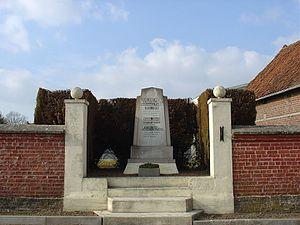
Monument aux morts de Haut-Maînil
Quœux-Haut-Maînil est une commune française située dans le département du Pas-de-Calais en région Hauts-de-France.